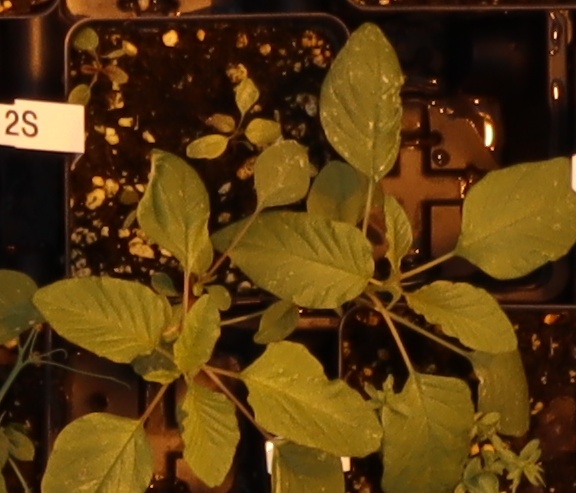
Label: Palmer Amaranth